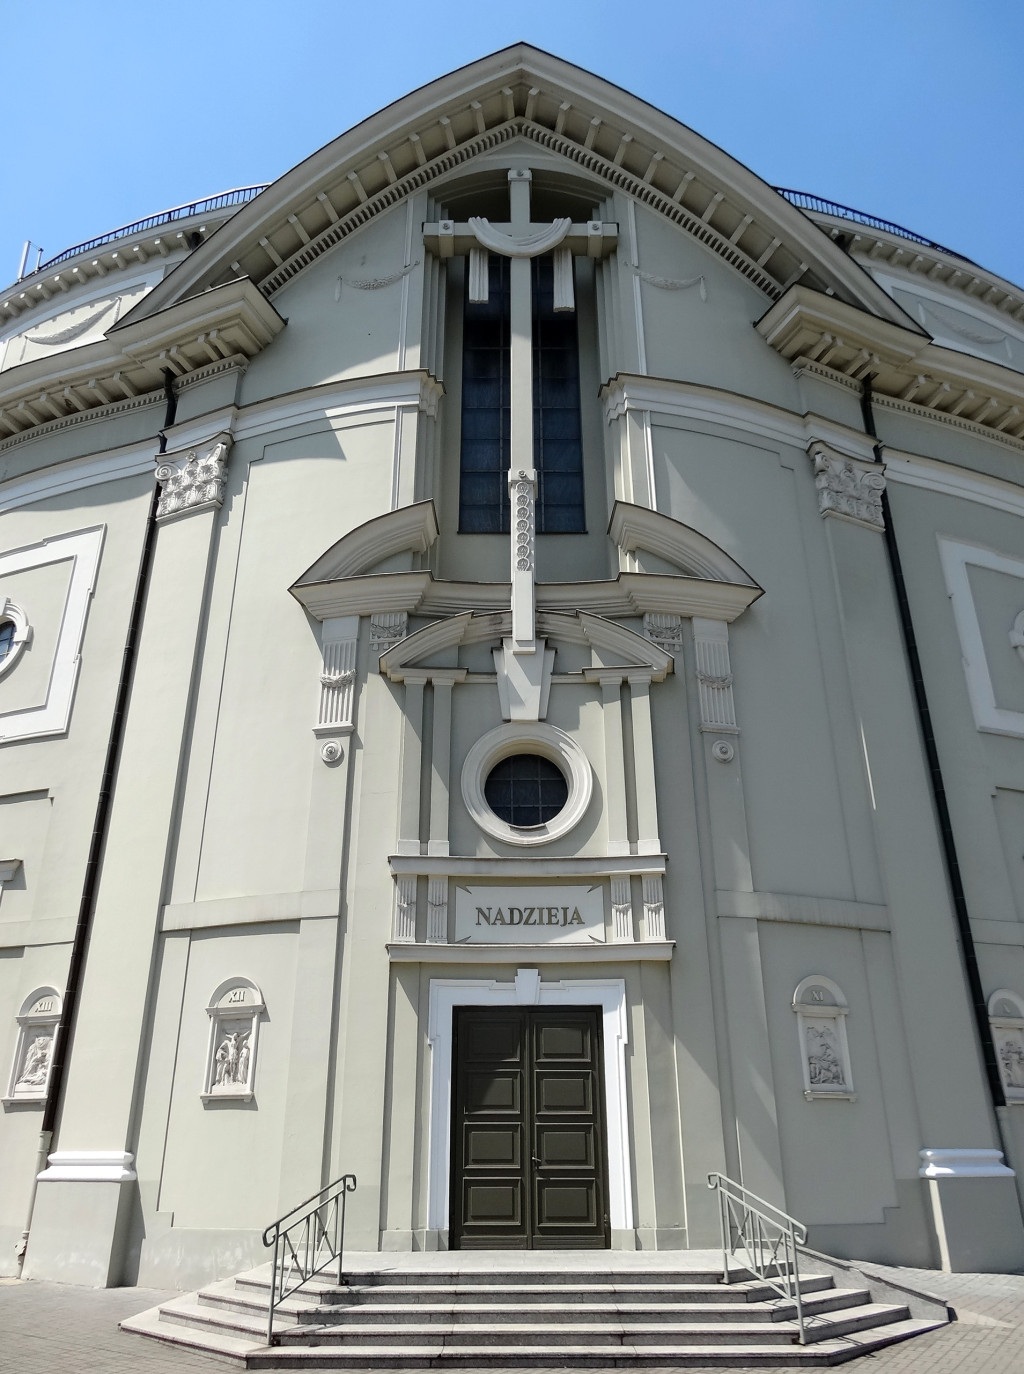
architecture, structure, building, monument, landmark, facade, church, cathedral, chapel, place of worship, poland, synagogue, st peter's basilica, catholic church, bydgoszcz, vincent de paul